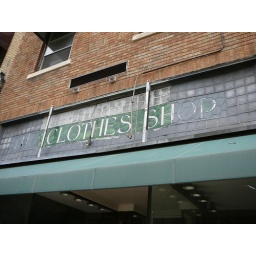
old window shop sign in downtown Menasha